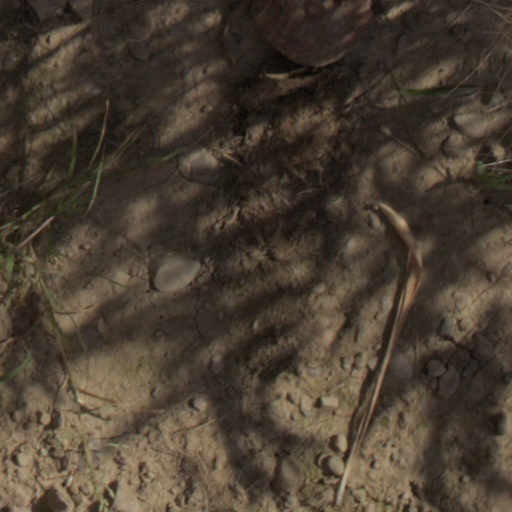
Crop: wheat